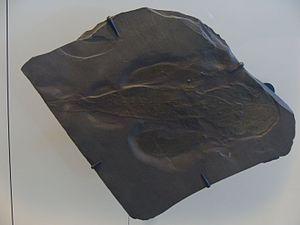
Stensioella est un genre éteint de placodermes basaux ayant vécu au Dévonien, il y a -402 à -360 millions d'années avant notre ère.